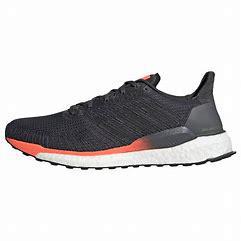
Brand: Adidas
Model: Solarboost 19